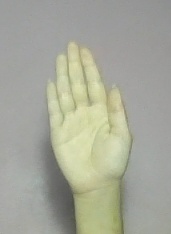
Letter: seen